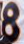
Number: 8